Fifth Beatle

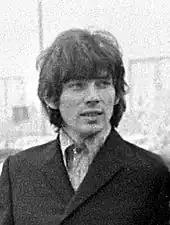
Klaus Voormann, 1967

George Martin produced nearly all of the Beatles' recordings (except for the "Let It Be" album, produced by Phil Spector, the songs "Real Love" and "Free as a Bird", produced by Jeff Lynne and "Now and Then", produced by his son Giles Martin) and wrote the instrumental score for the "Yellow Submarine" film and soundtrack album, and the string and horn (and even some vocal) arrangements for almost all of their songs (with the famous exception of Spector's re-production on "Let It Be", and "She's Leaving Home", which was arranged by Mike Leander). His arrangement of the string octet backing for "Eleanor Rigby" was widely noted.